List of companions in Doctor Who spinoffs

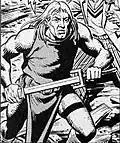
Sir Justin

Sir Justin, a medieval knight, accompanied the Fifth Doctor in the "Doctor Who Monthly" comic strip story "The Tides of Time" (DWM#61-#67), written by Steve Parkhouse and illustrated by Dave Gibbons.